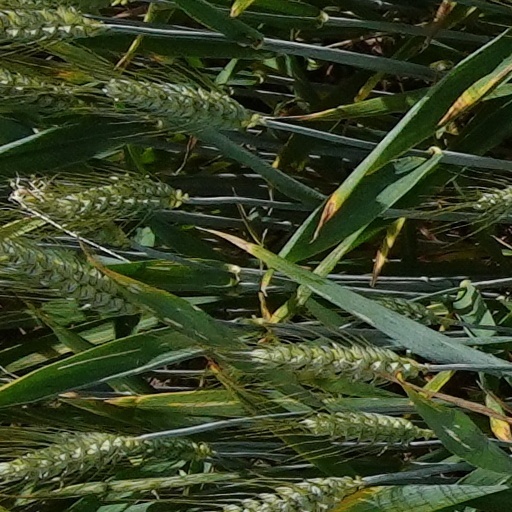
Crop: wheat